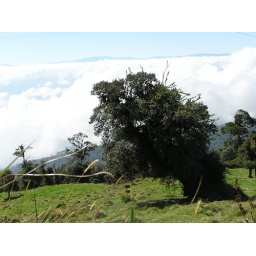
tree above the cloud line